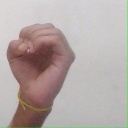
अक्षर: ऊ